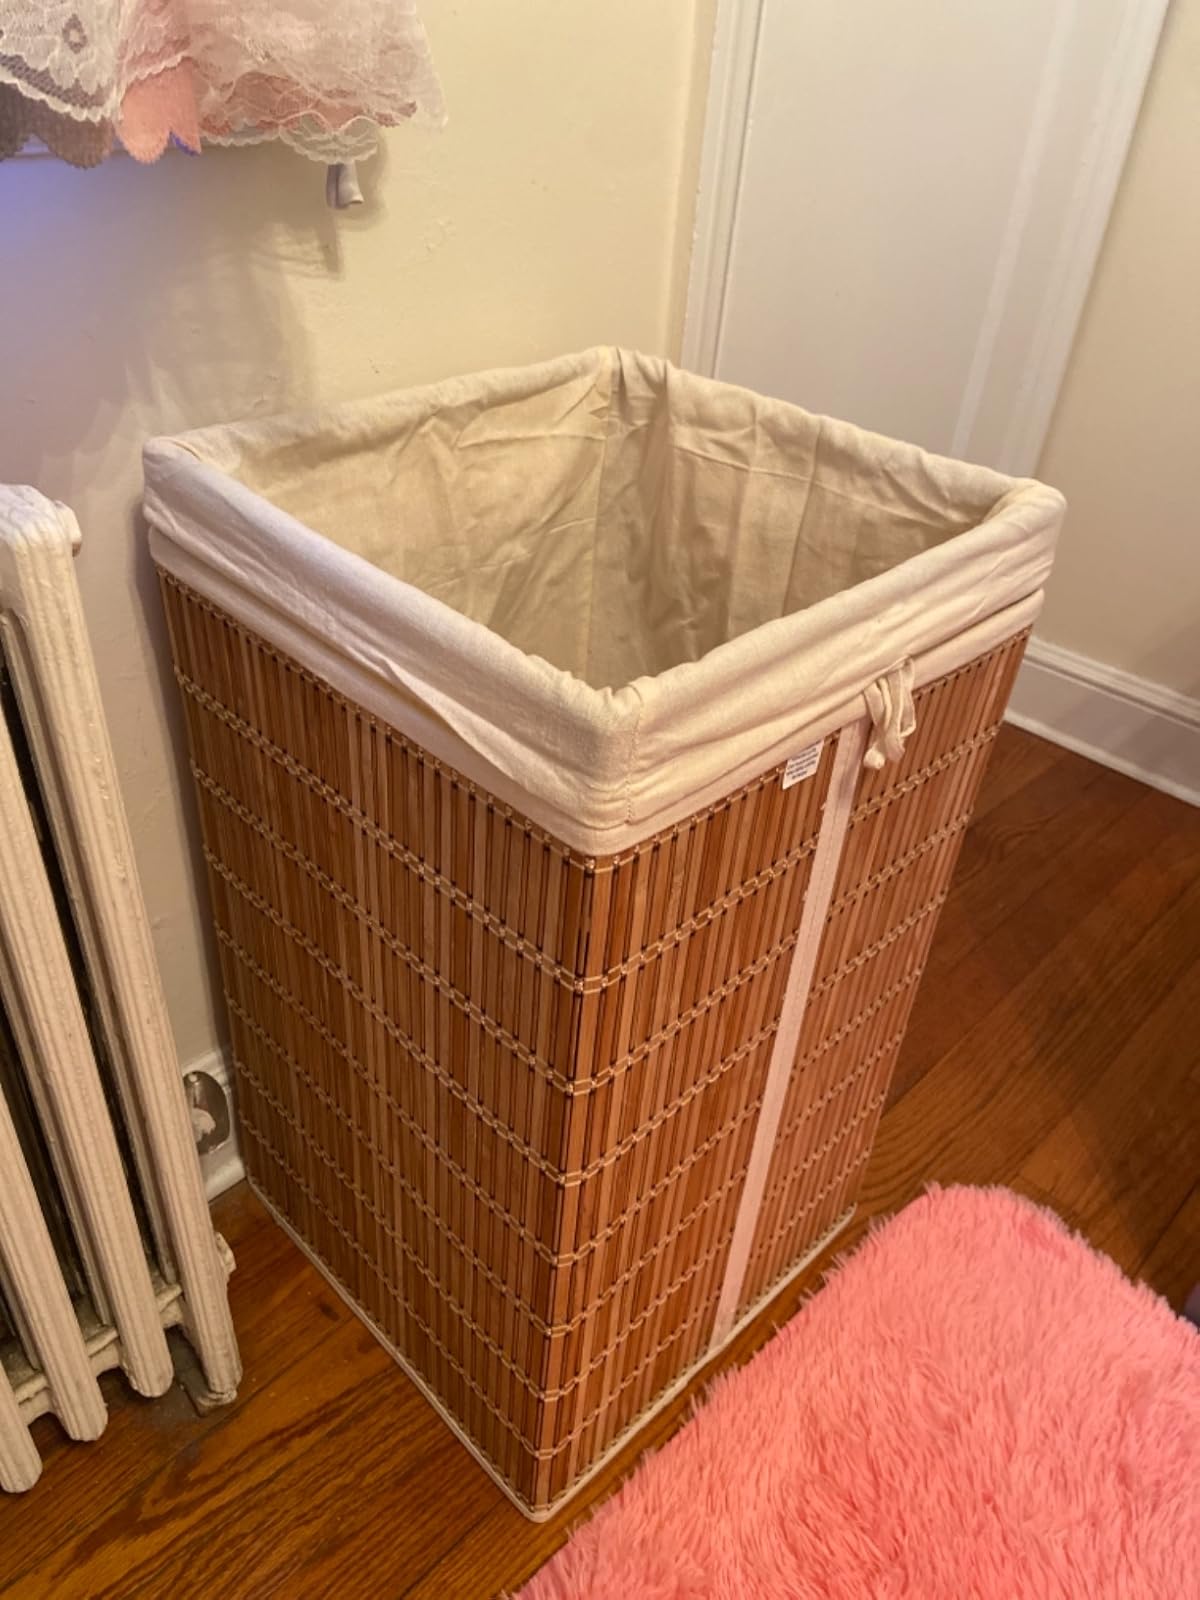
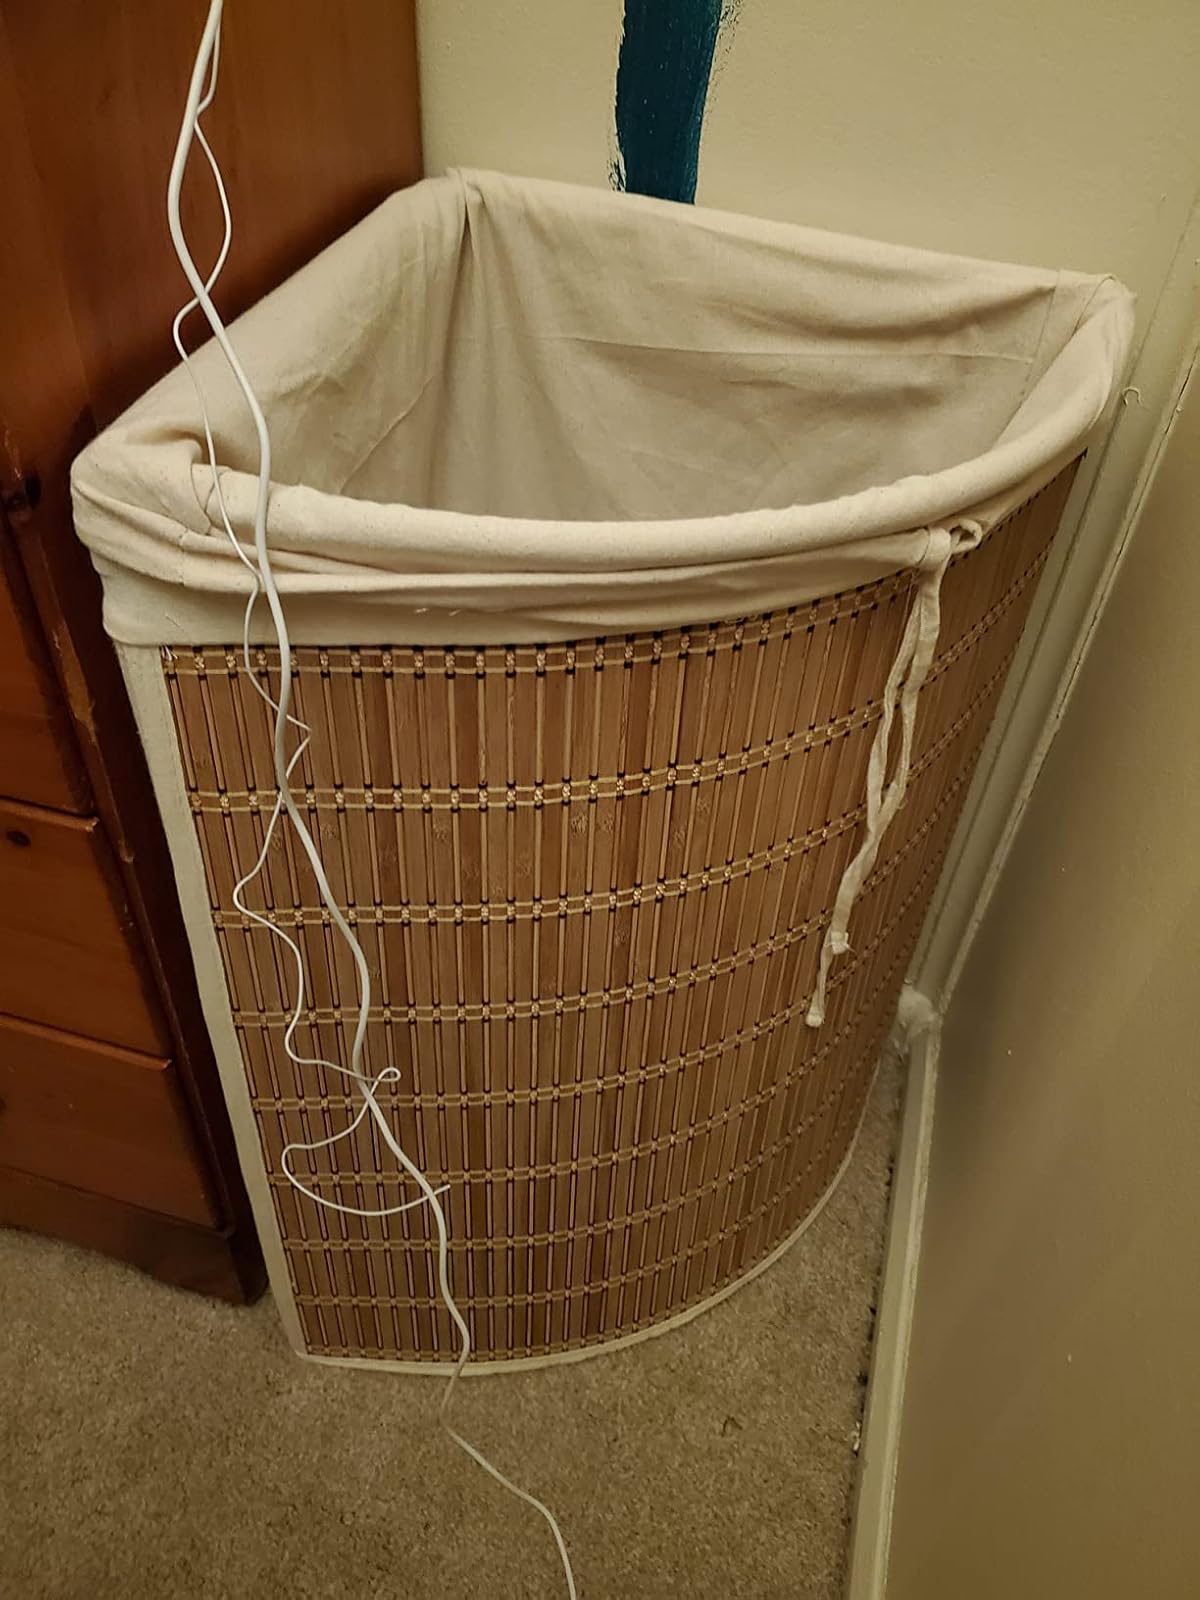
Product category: items_hamper
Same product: no